Gilbert and Eleanor Kraus

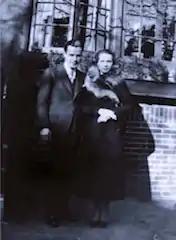
Gilbert and Eleanor Kraus

Gilbert and Eleanor Kraus were an American couple known for rescuing 50 Jewish children prior to the beginning of World War II.